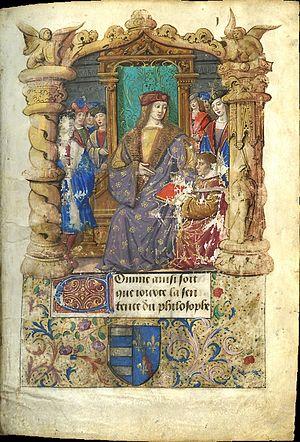
Le Maître des Entrées parisiennes ou Maître des Entrées parisiennes des reines de France, est un maître anonyme enlumineur parisien entre 1500-1520. Il serait identifié à Jean Coene IV, en raison d'un signature laissée sur une de ses œuvres.